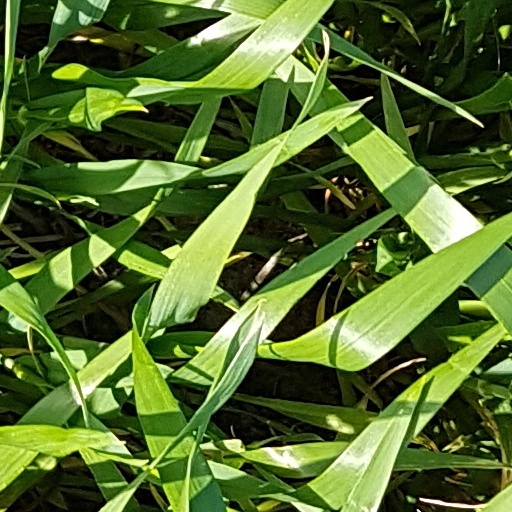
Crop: wheat